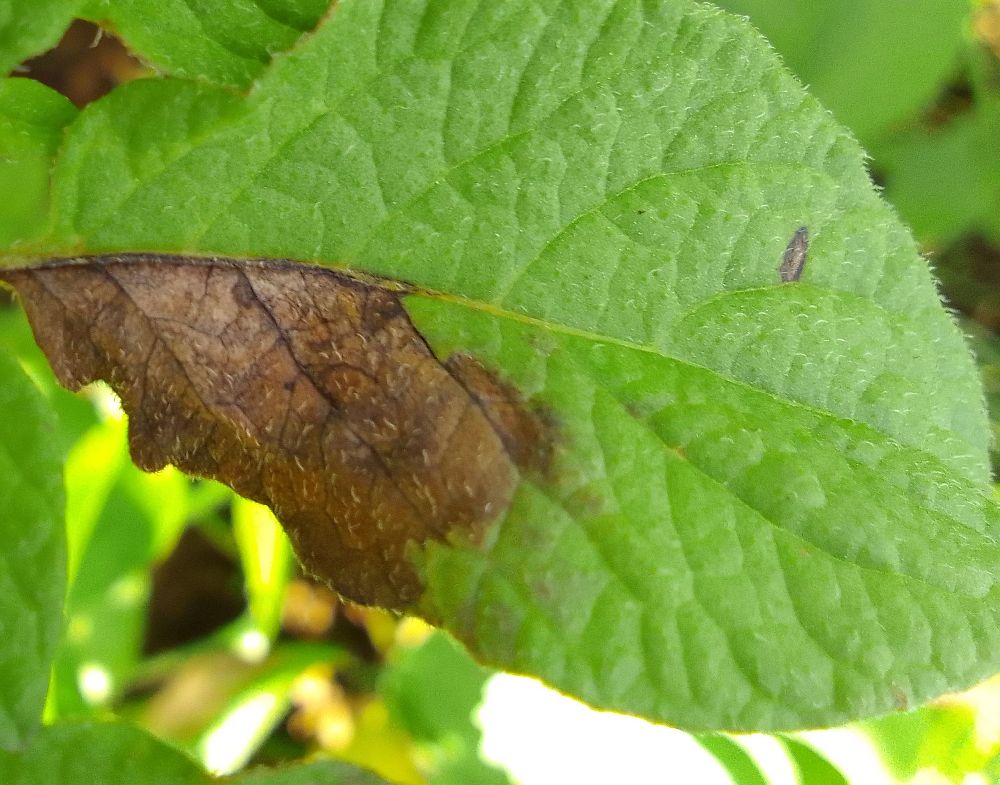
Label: Late blight